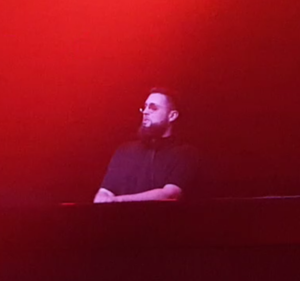
Martin Joseph Léonard Bresso, dit Tchami, né le 12 mai 1984 à Paris, est un DJ, compositeur, producteur français.